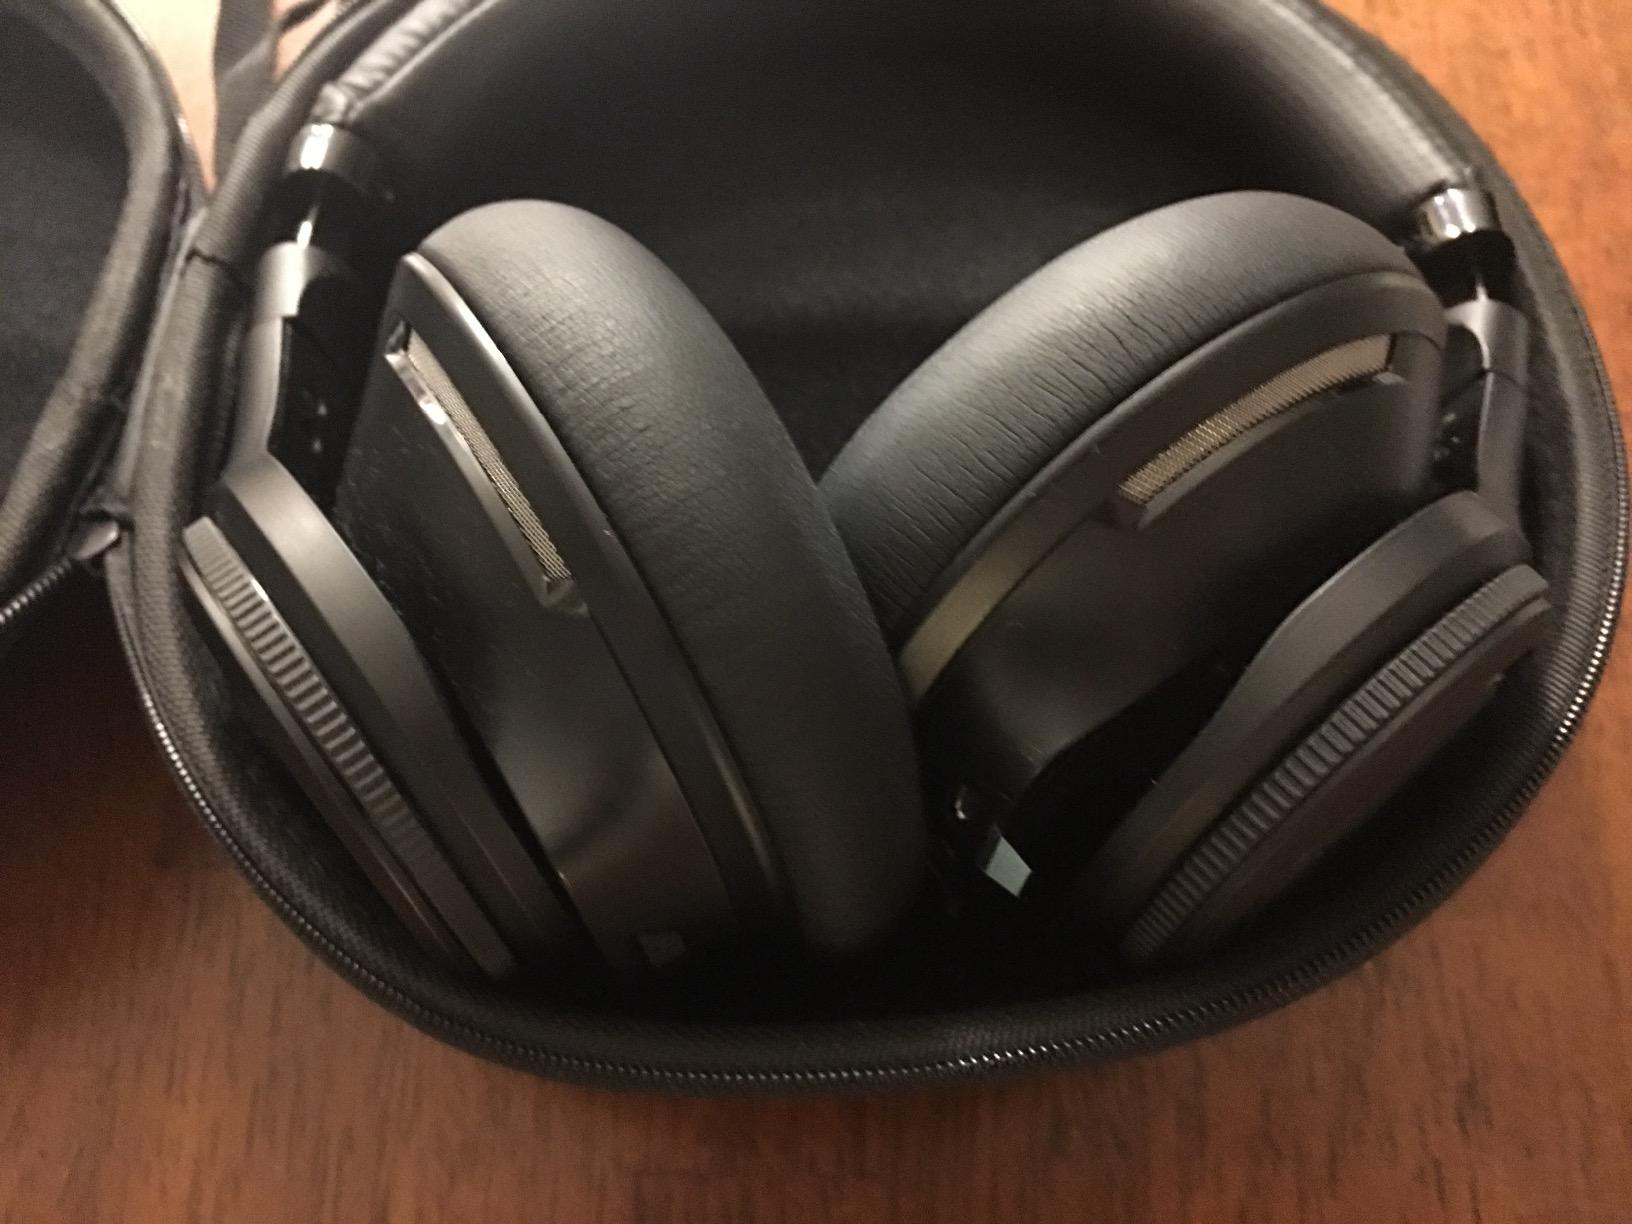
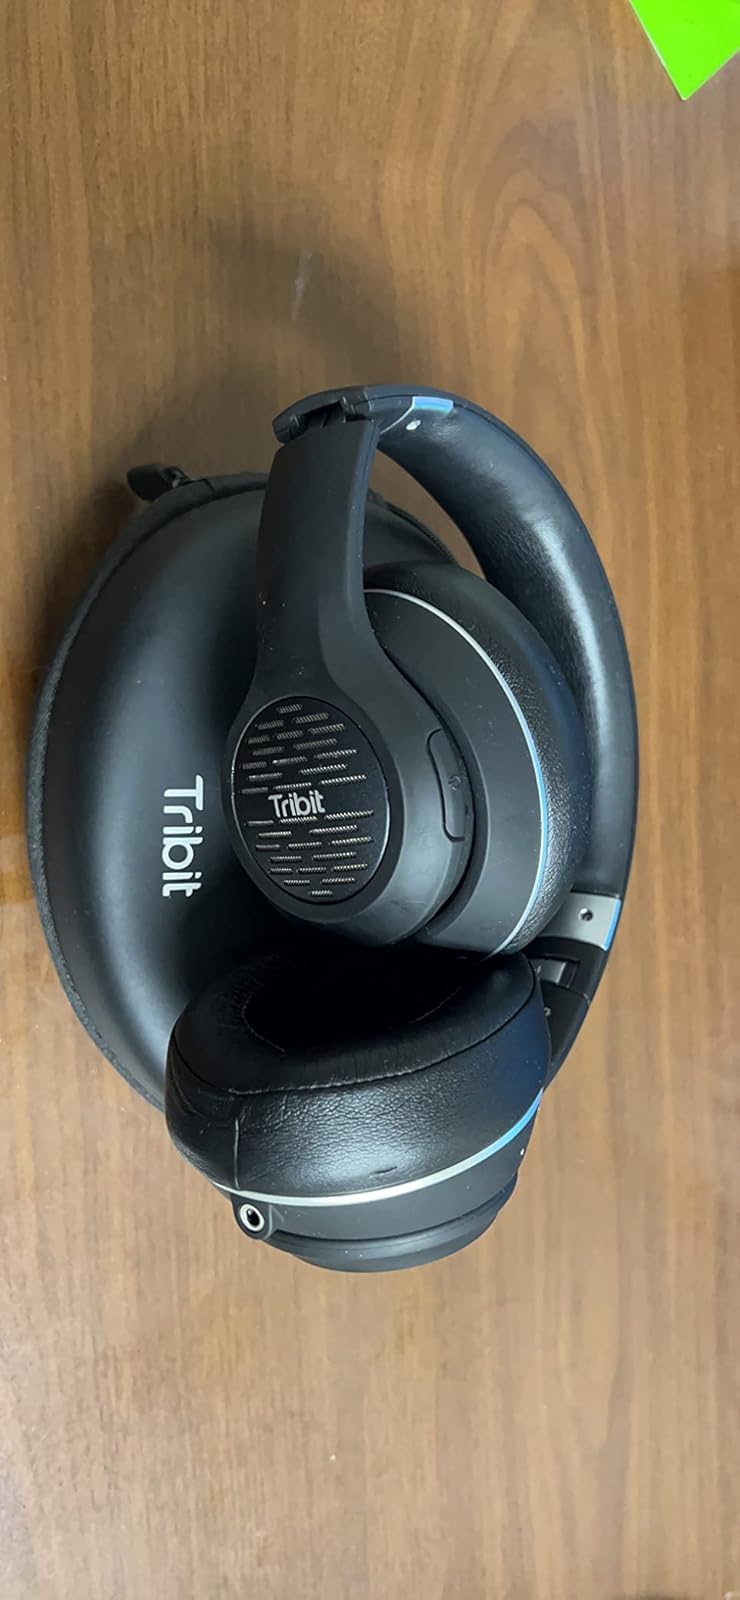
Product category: headphones
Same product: no